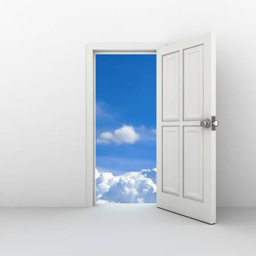
open door to the sky photo